Denver Downs Farmstead

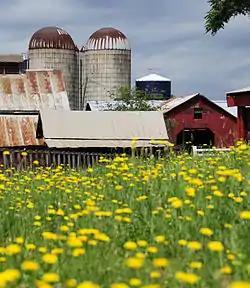

Denver Downs Farmstead, also known as Garrison Farm, is an historic farm on the outskirts of Anderson, South Carolina, USA.